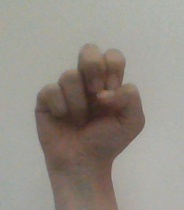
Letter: gaaf